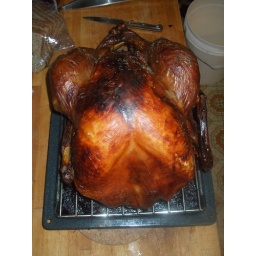
This brined bird was done in the oven the old fashioned way.